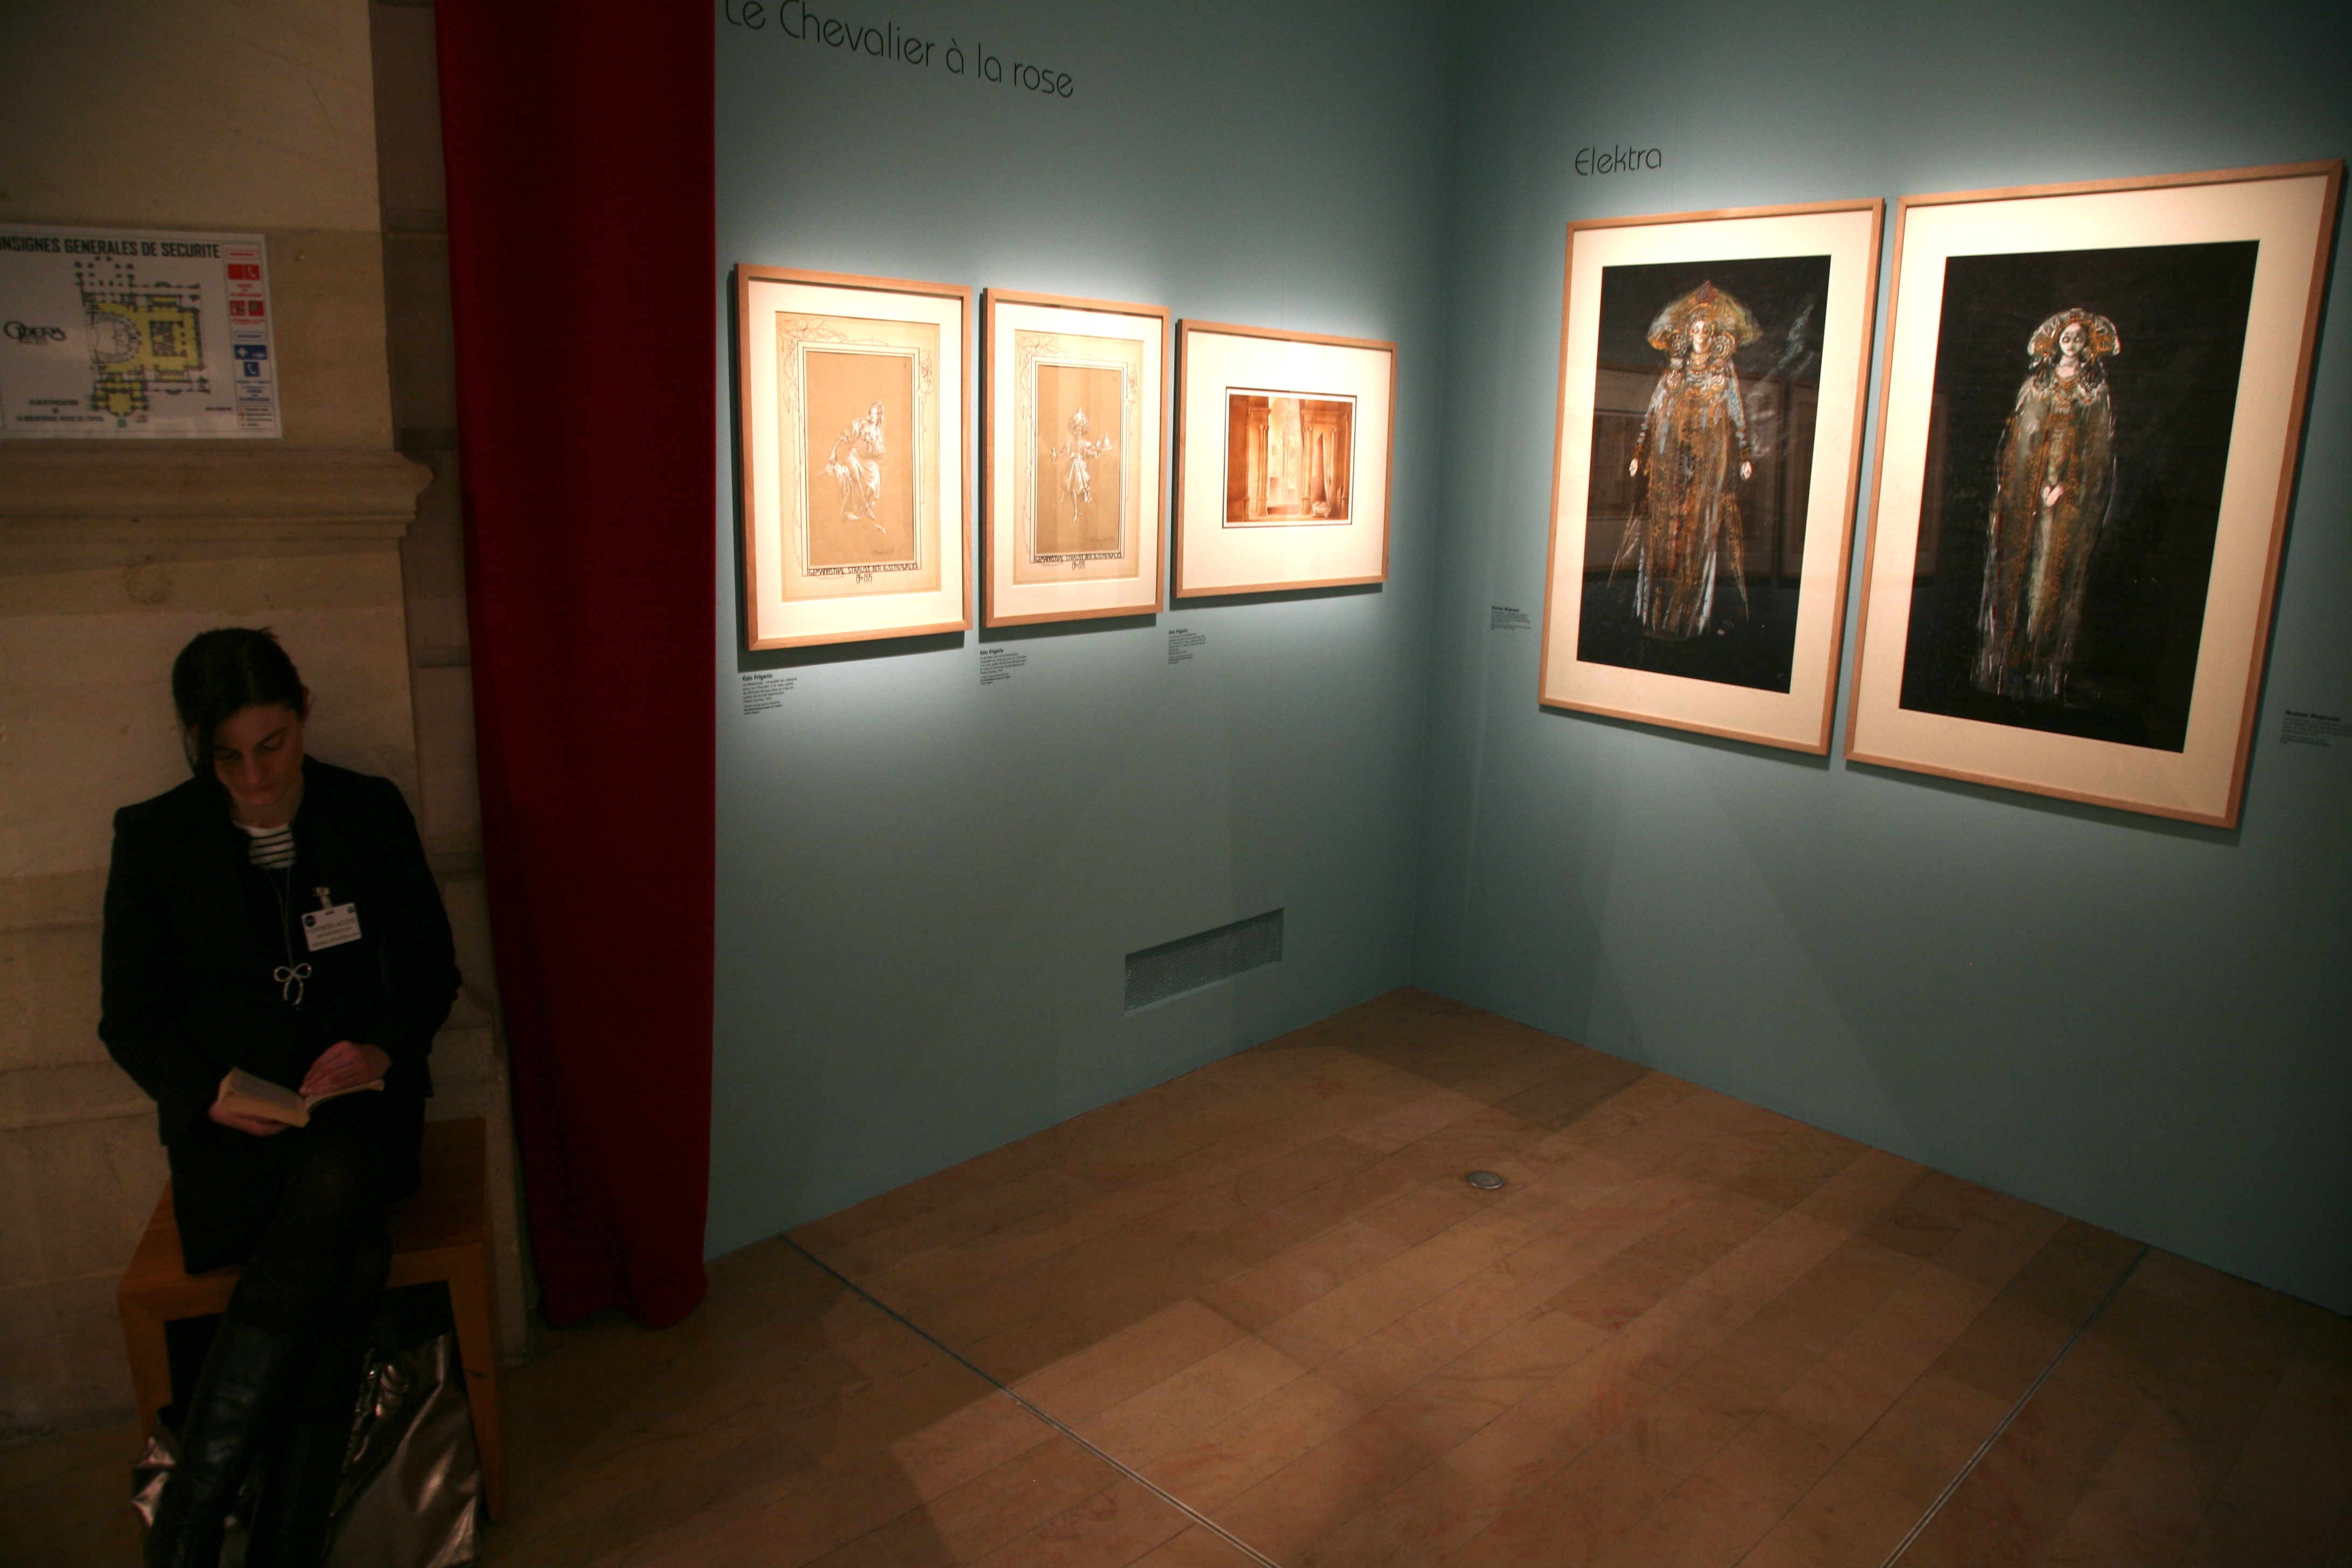
paris, museum, opera, art, exposition, bnf, tourist attraction, exhibition, palaisgarnier, operadeparis, liebermann, rolfliebermann, art gallery, art exhibition